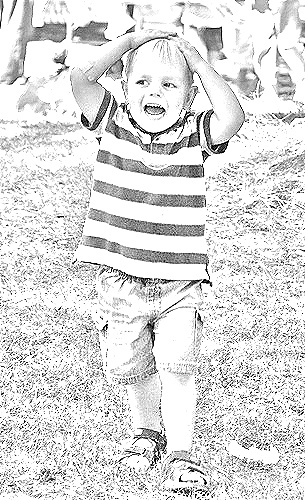
Portrait style: Sketch Portrait